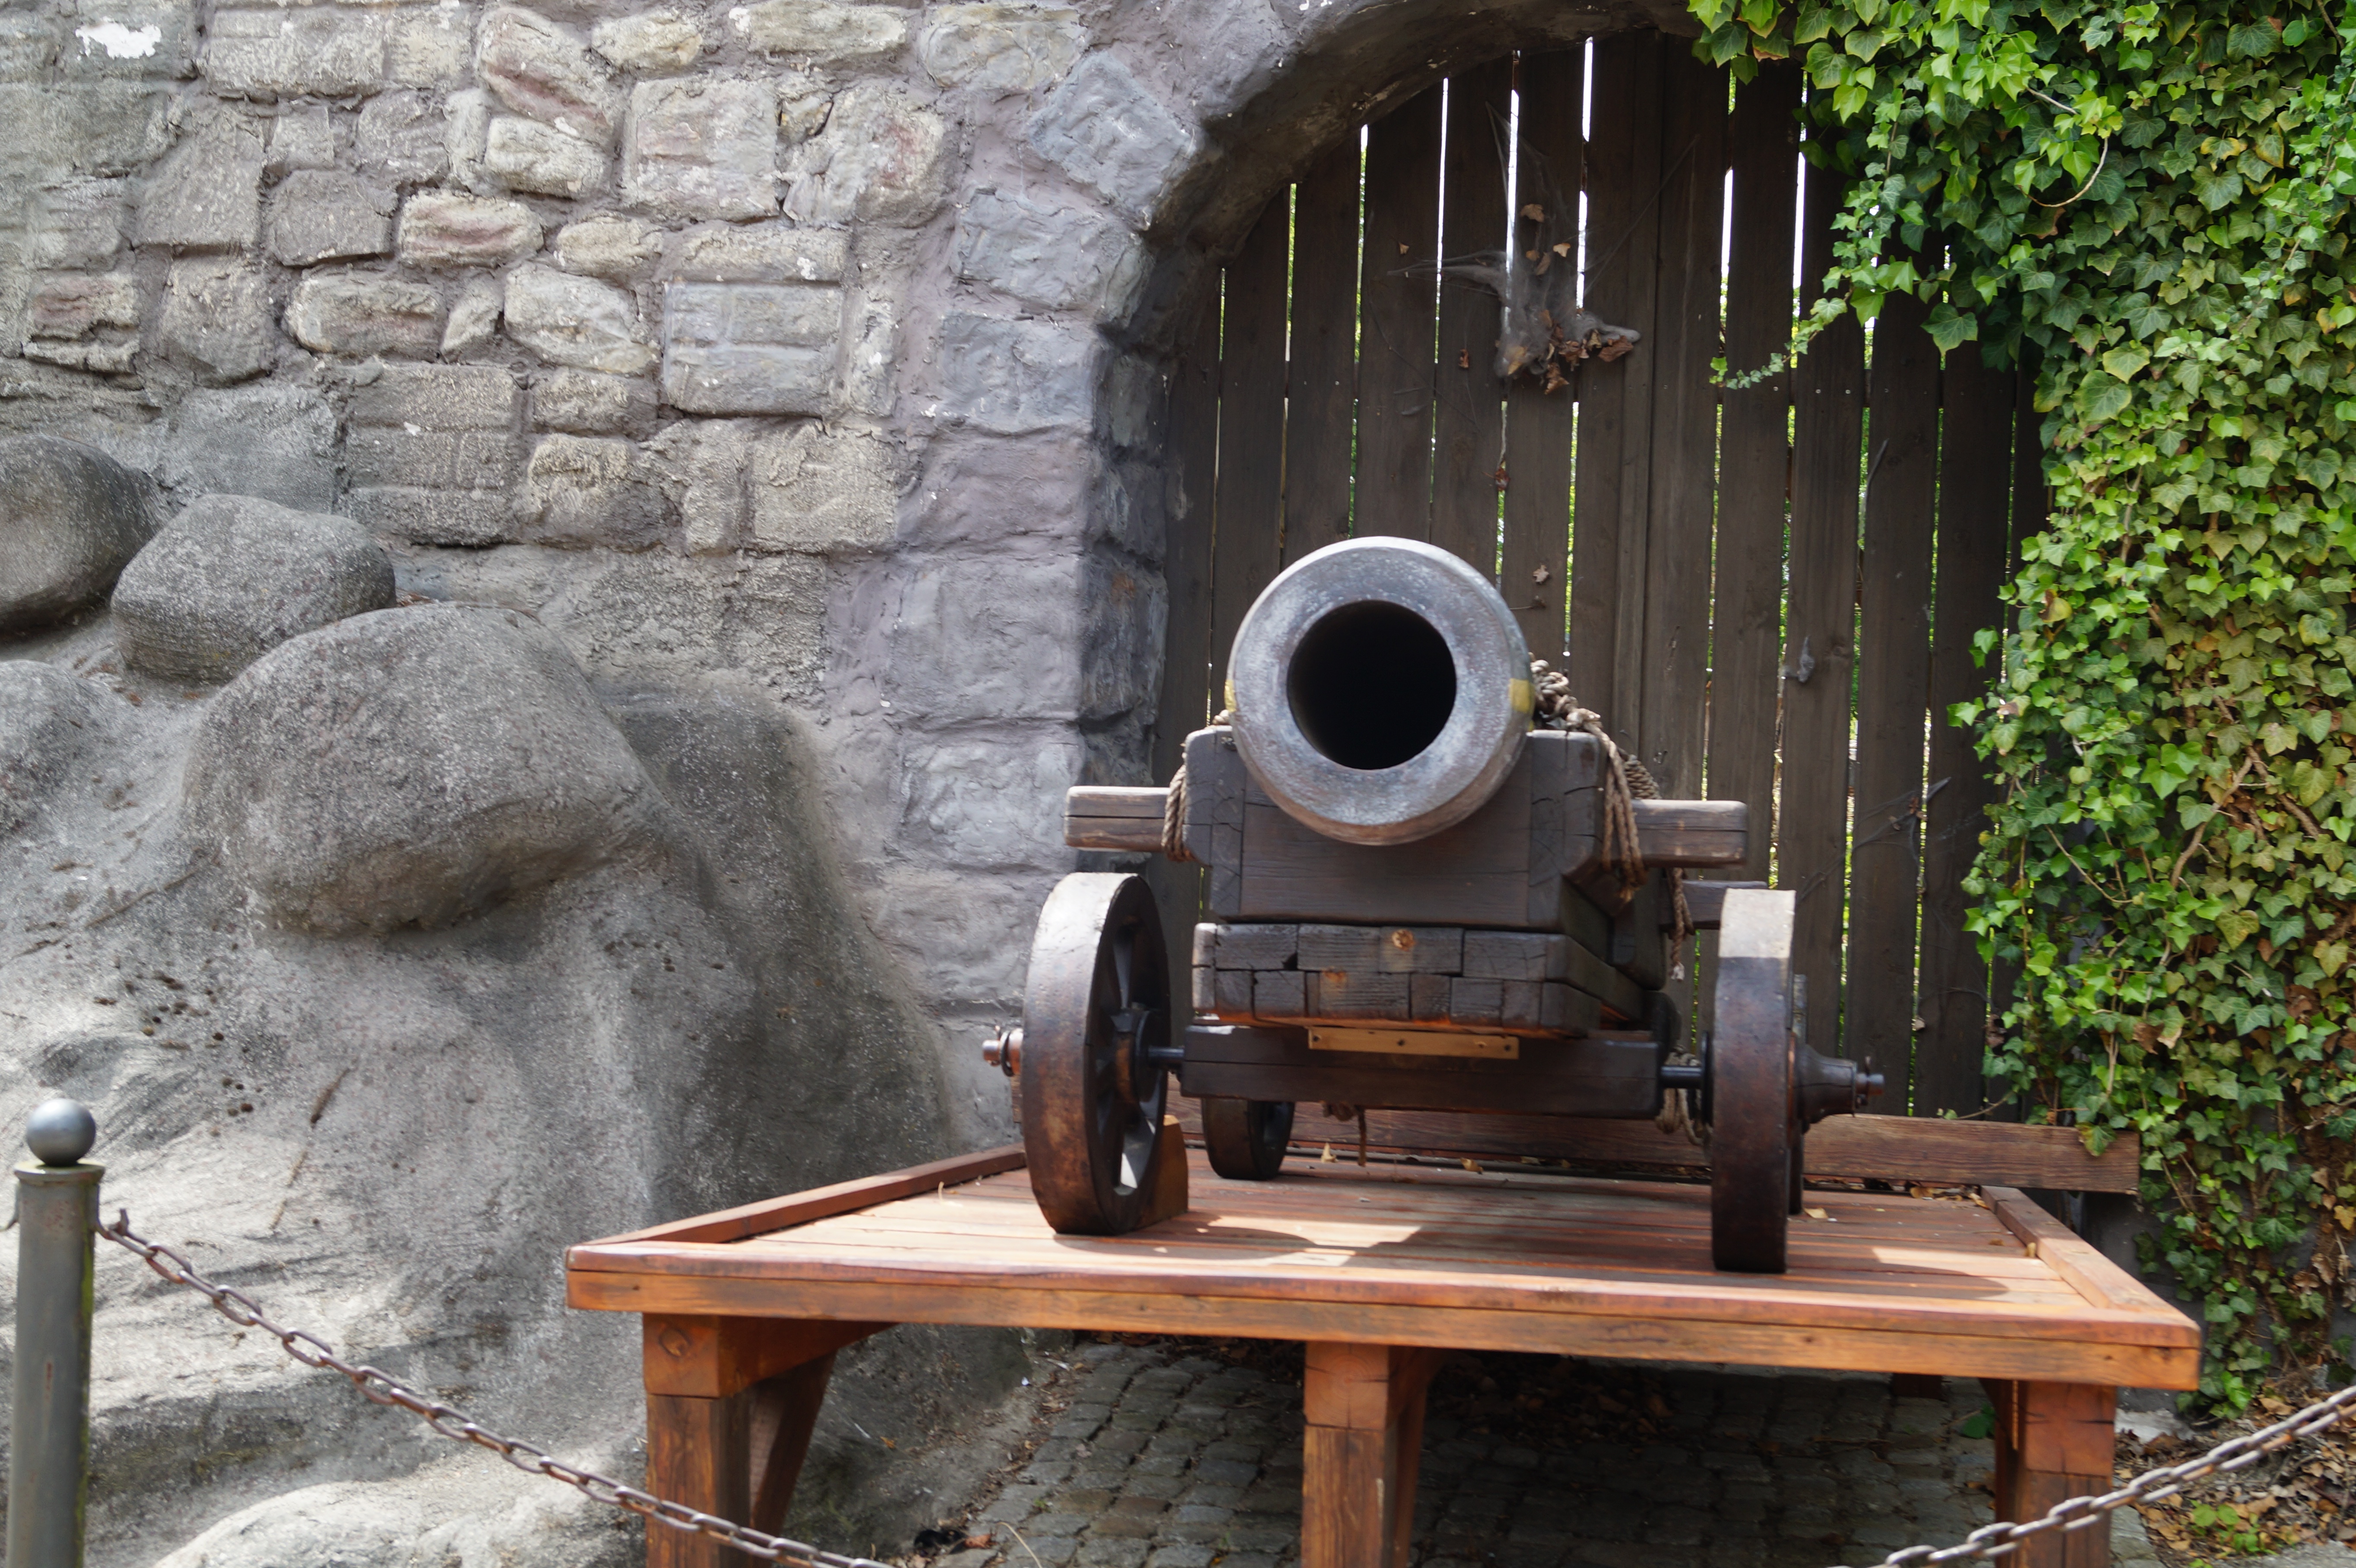
tree, wood, antique, old, metal, weapon, gun, weapons, cannon, cannonball